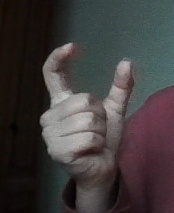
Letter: nun